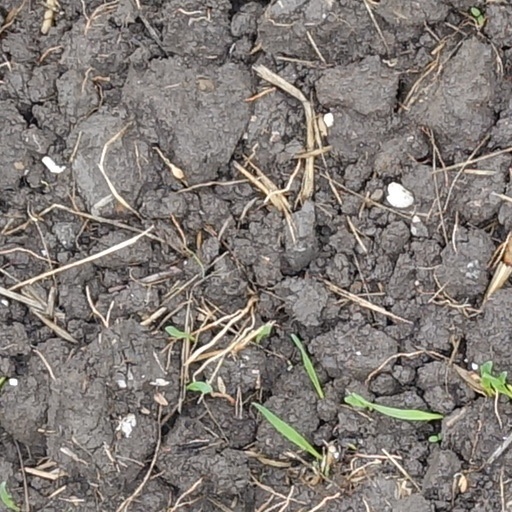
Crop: wheat